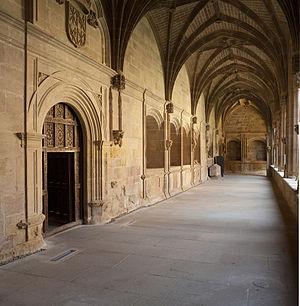
Le Monastère Santa Maria la Real de Nájera est situé sur la commune de Nájera, dans la communauté autonome de la Rioja en Espagne.